List of Western Sydney Wanderers FC seasons

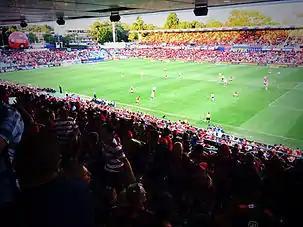
A Wanderers match at Parramatta Stadium

Western Sydney Wanderers Football Club is an Australian professional association football club based in Rooty Hill, New South Wales; the club was formed in 2012. They became the fourth team based in New South Wales, and the second team based in Sydney to compete in the A-League Men.